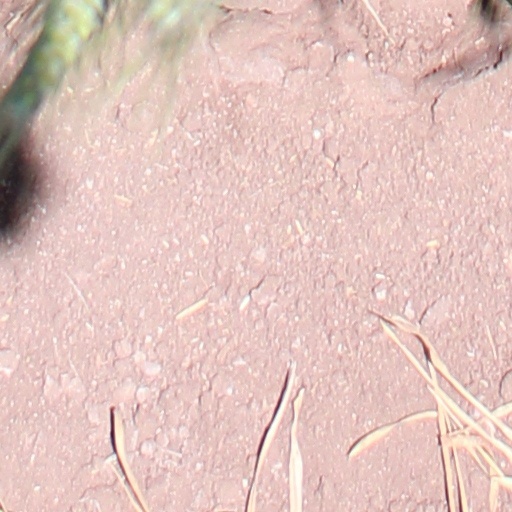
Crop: wheat